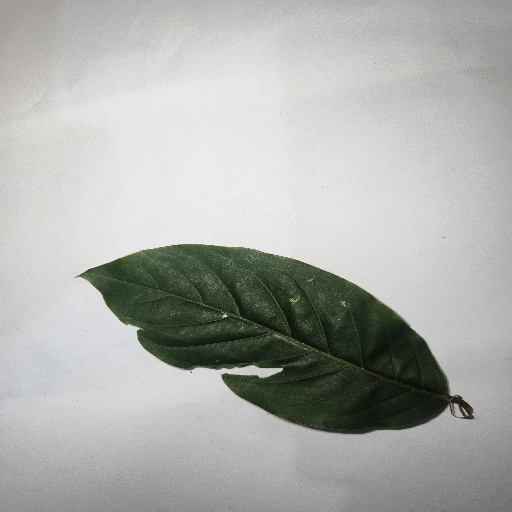
Species: HariTaki
Leaf condition: Shot Hole